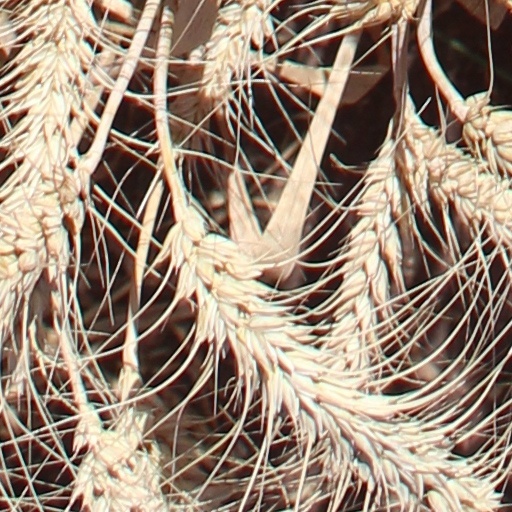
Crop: wheat